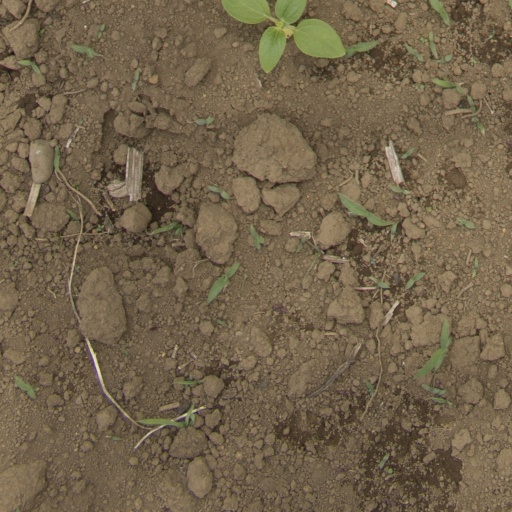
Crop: Jerusalem artichoke